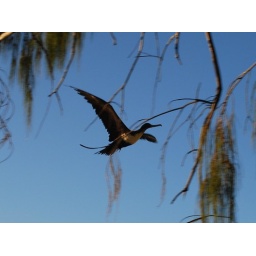
Large open-ocean bird flew into HI to take up its accustomed perch near the bar